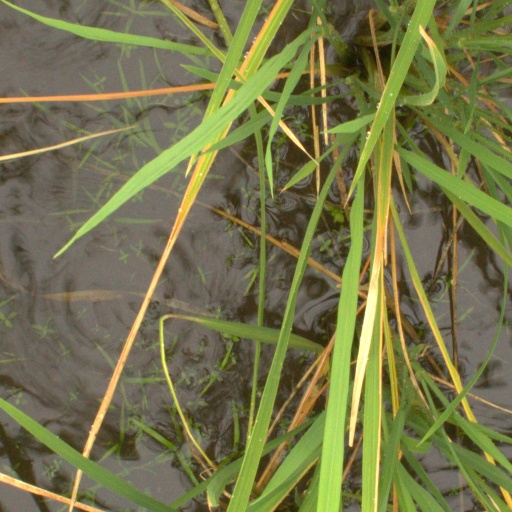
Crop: rice